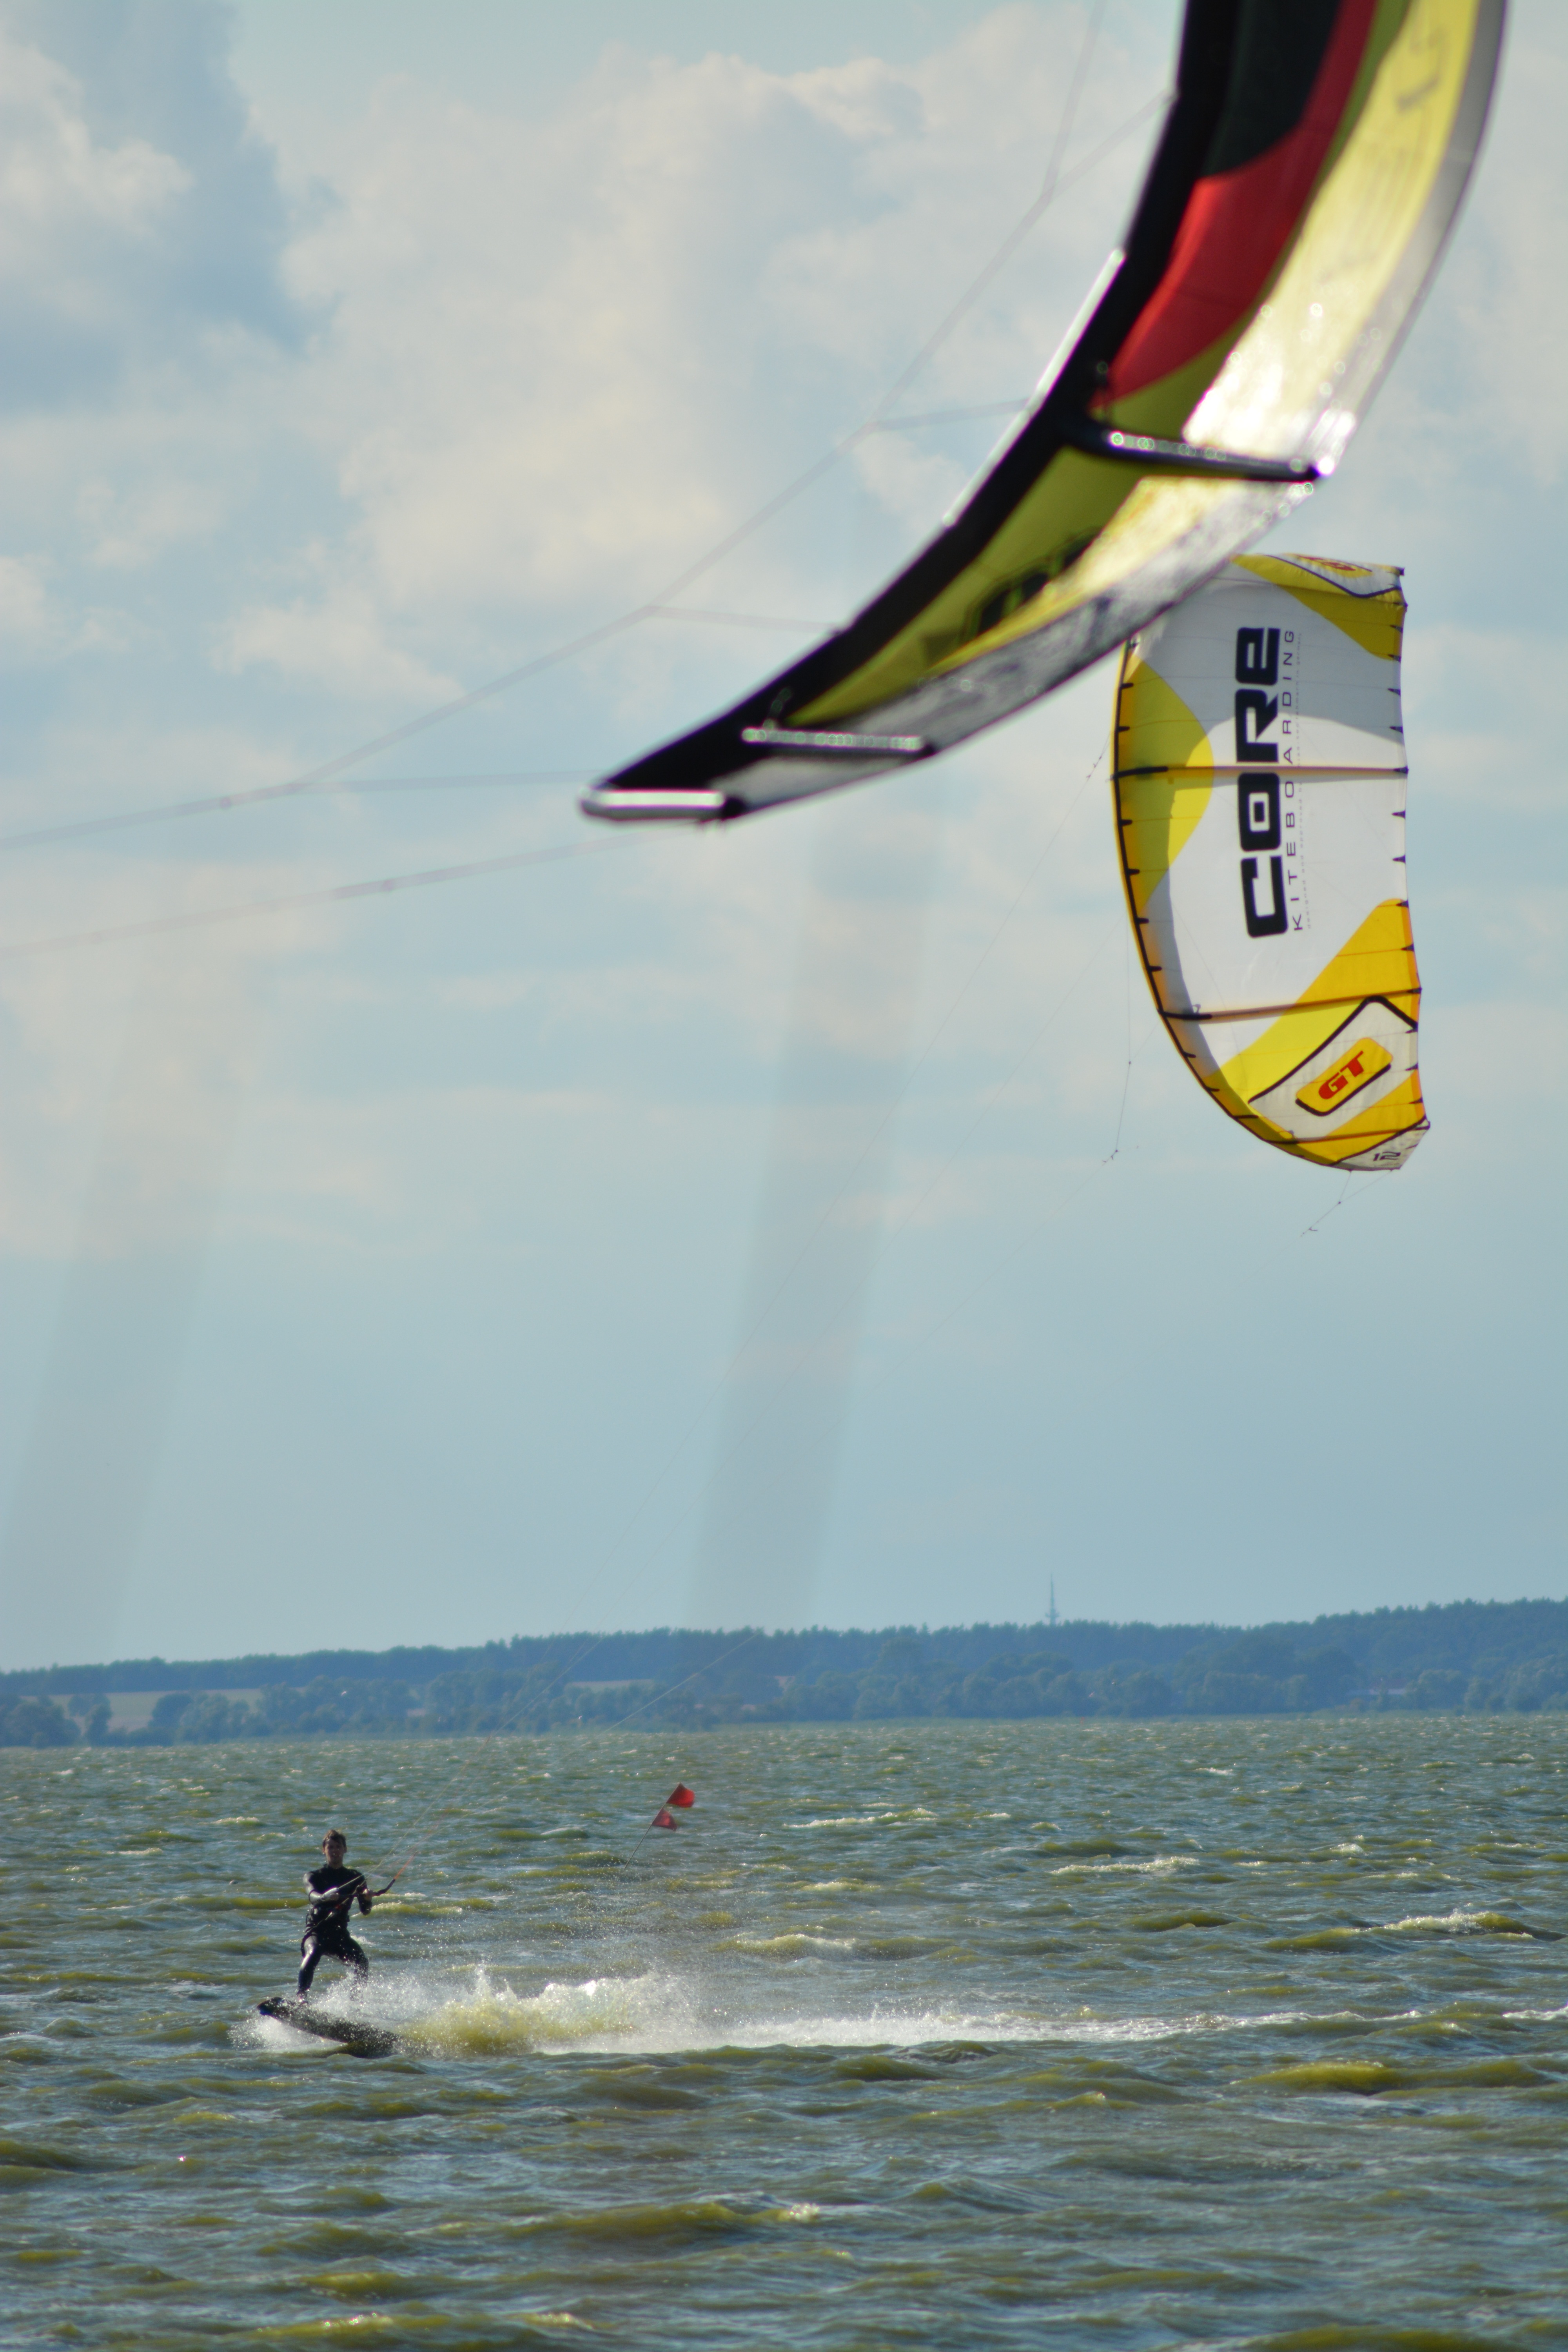
screen, sky, sport, wind, fly, kite, sailing, surfboard, blue, extreme sport, leisure, toy, sporty, sports, windsurfing, kitesurfing, hobby, kiting, water sports, airy, water sport, kite surf, windsports, wind wave, boardsport, surfing equipment and supplies, kite sports, surface water sports, individual sports